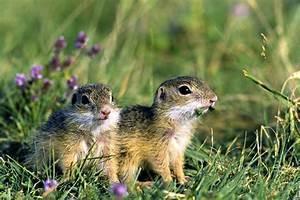
squirrel